Maria Eutokia Toaputeitou

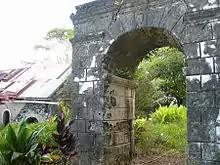
The ruins of Rouru Convent, where Queen Maria Eutokia retired to in later life as a novice

After serving as Queen Regent for another year, Maria Eutokia retired and entered the Rouru Convent on Mount Duff becoming a novice in her later life. Akakio Tematereikura, a cousin of Maputeoa's and son of his uncle Matua, succeeded as regent. However, because Akakio predeceased Maria Eutokia by three days, she was responsible for choosing the next regent for Mangareva. She considered choosing Father Laval as the new regent and "turu" (guardian) of her two surviving daughter Agnès and Philomèle but Laval refused the offer. Instead, Aarona, a paternal uncle of her children, was chosen to succeed as regent and another chief Bernardo Putairi became the guardian and tutor of the two girls. Maria Eutokia died shortly afterward on 27 August 1869. Her eldest daughter Agnès died in November 1873 and Philomèle, considered an idiot, blind and a hunchback, died before 1881.